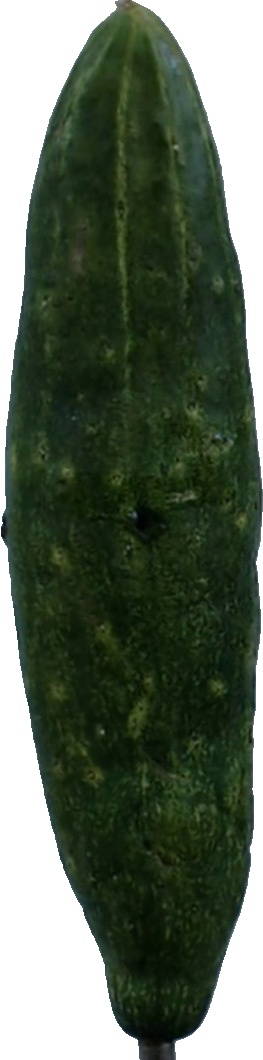
Label: cucumber_3